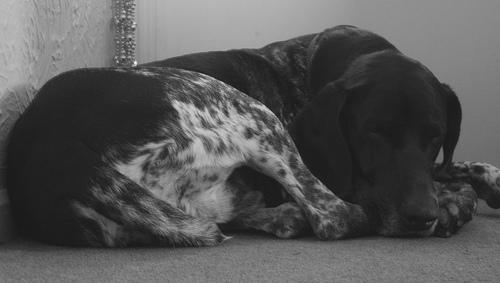
german shorthaired